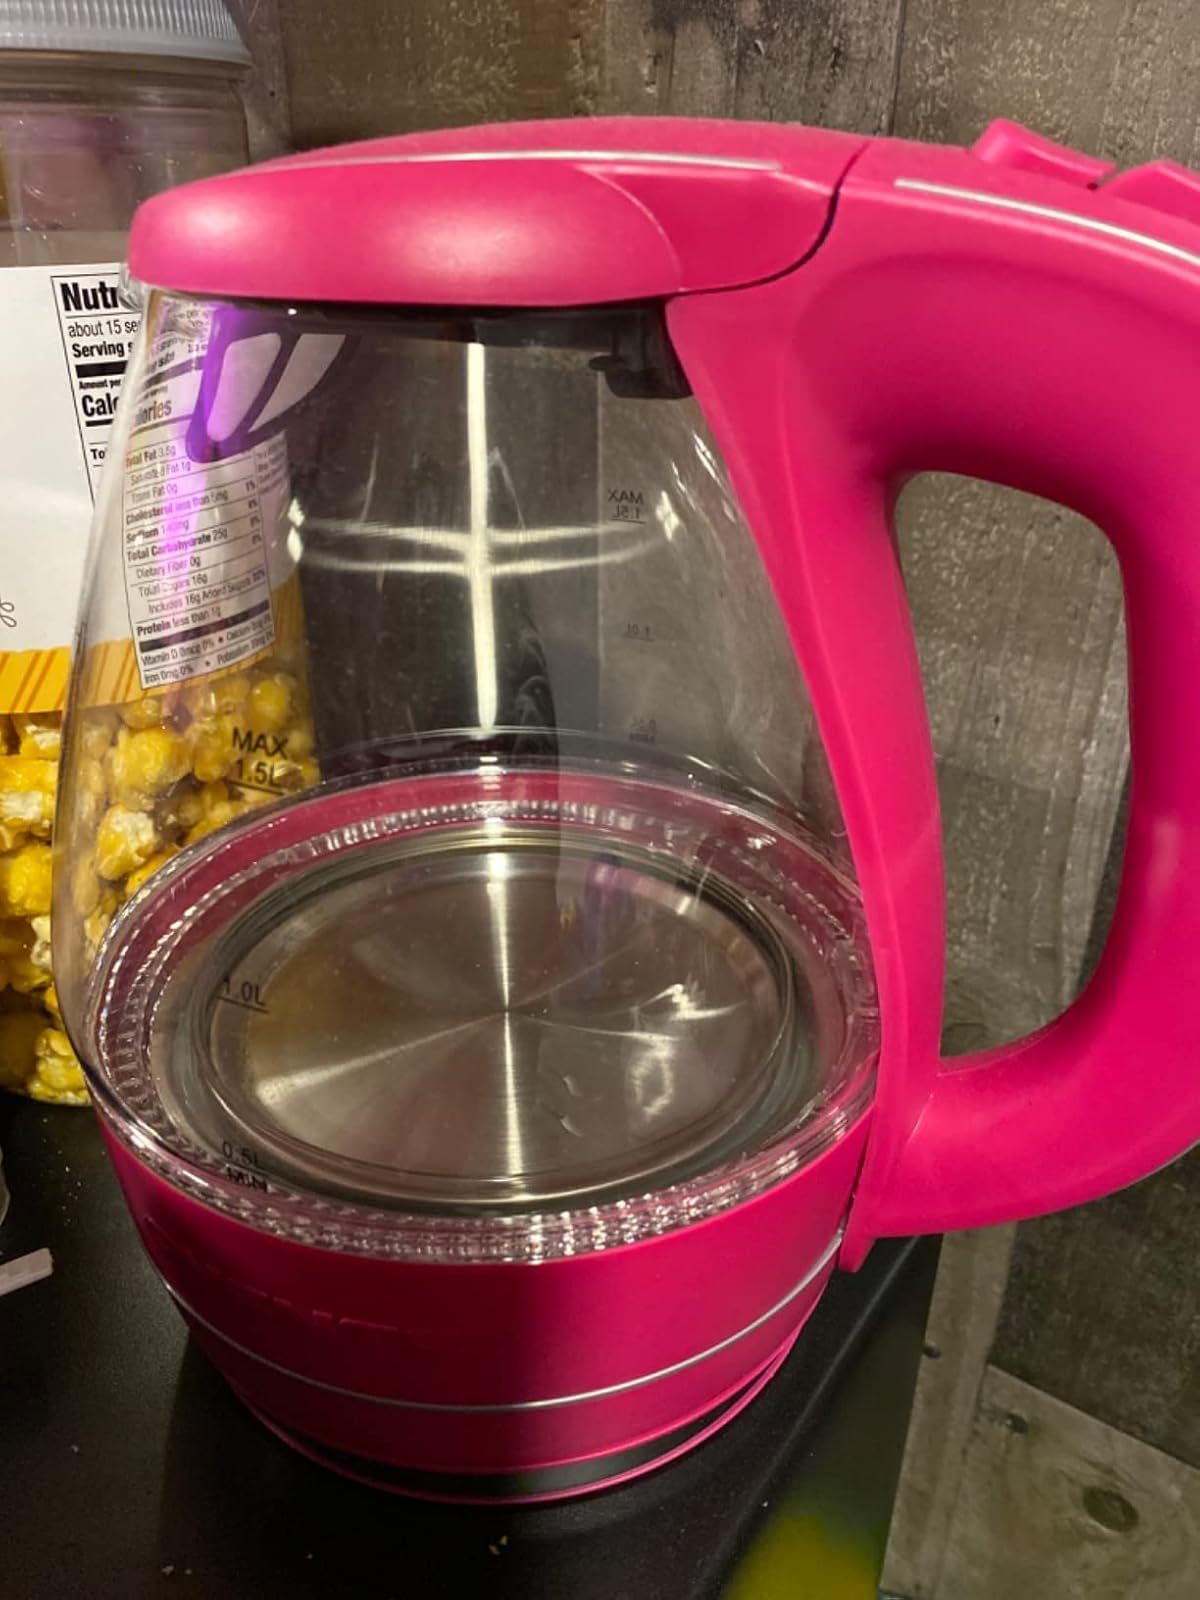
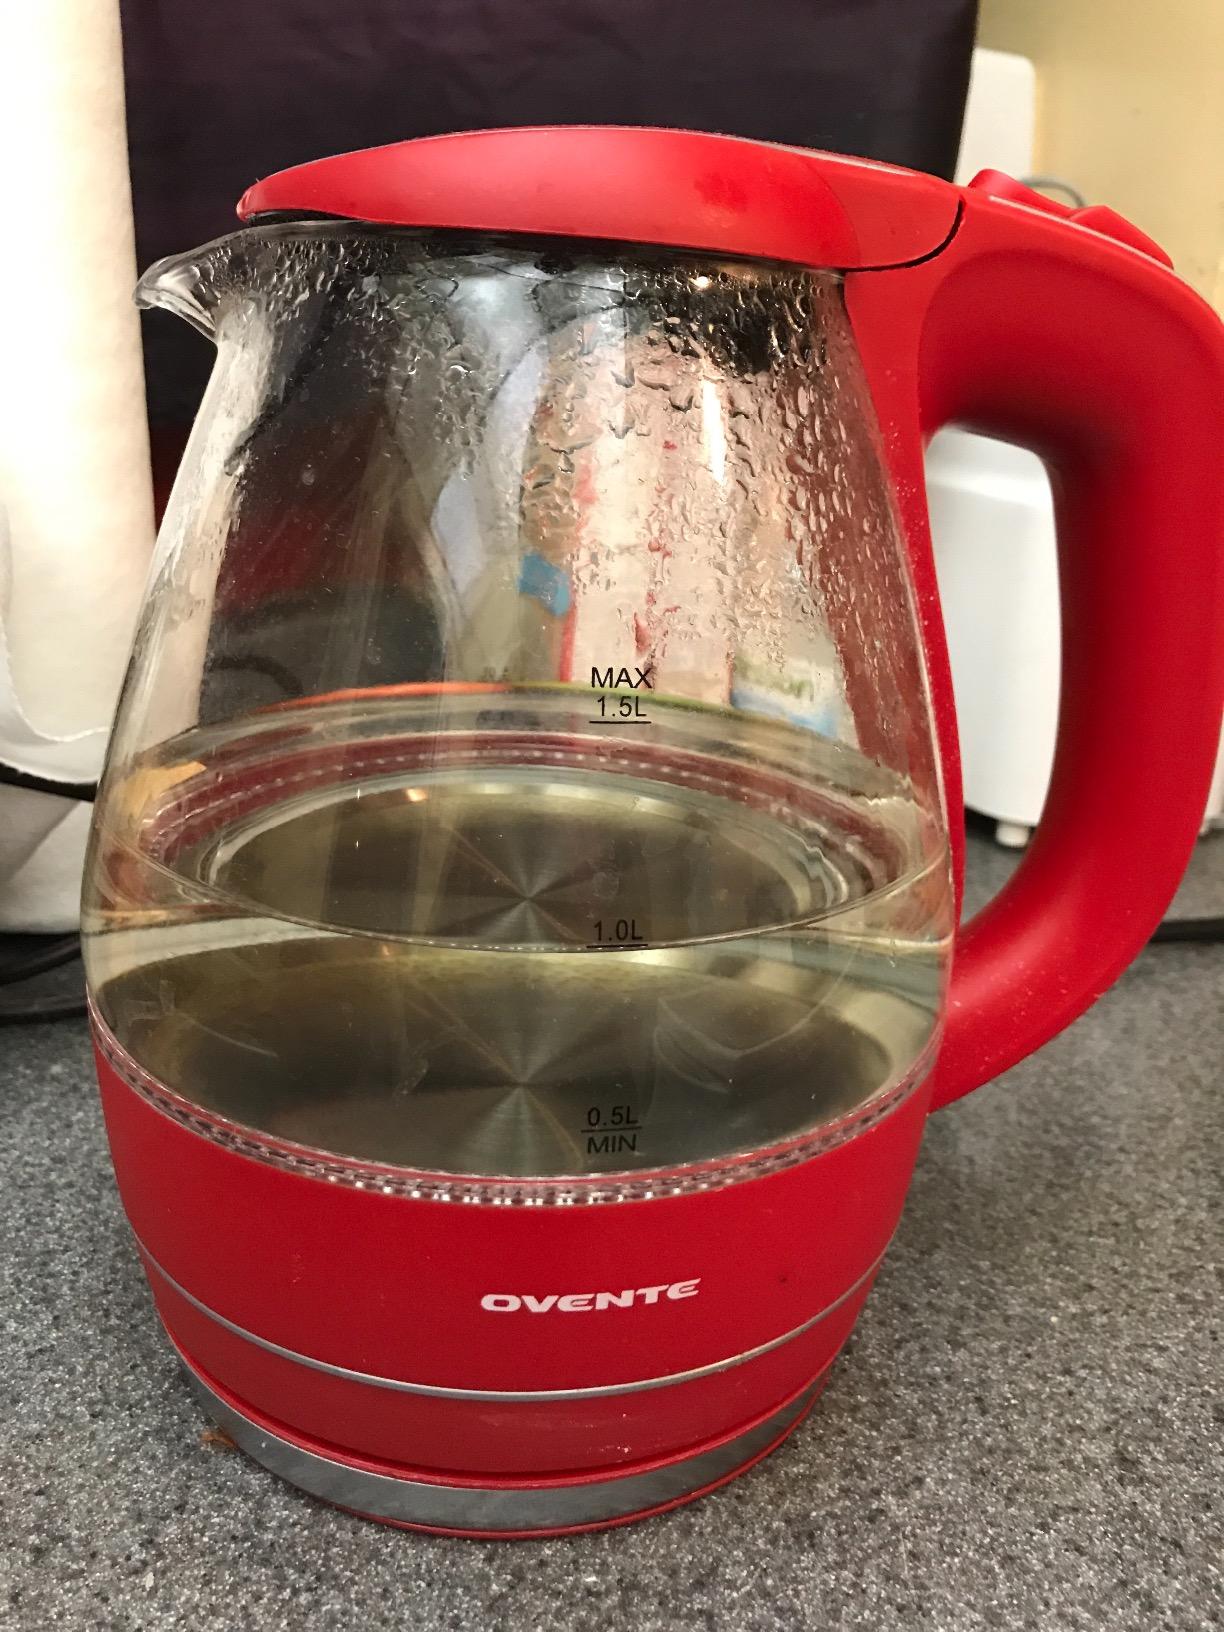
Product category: items_kettle
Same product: no